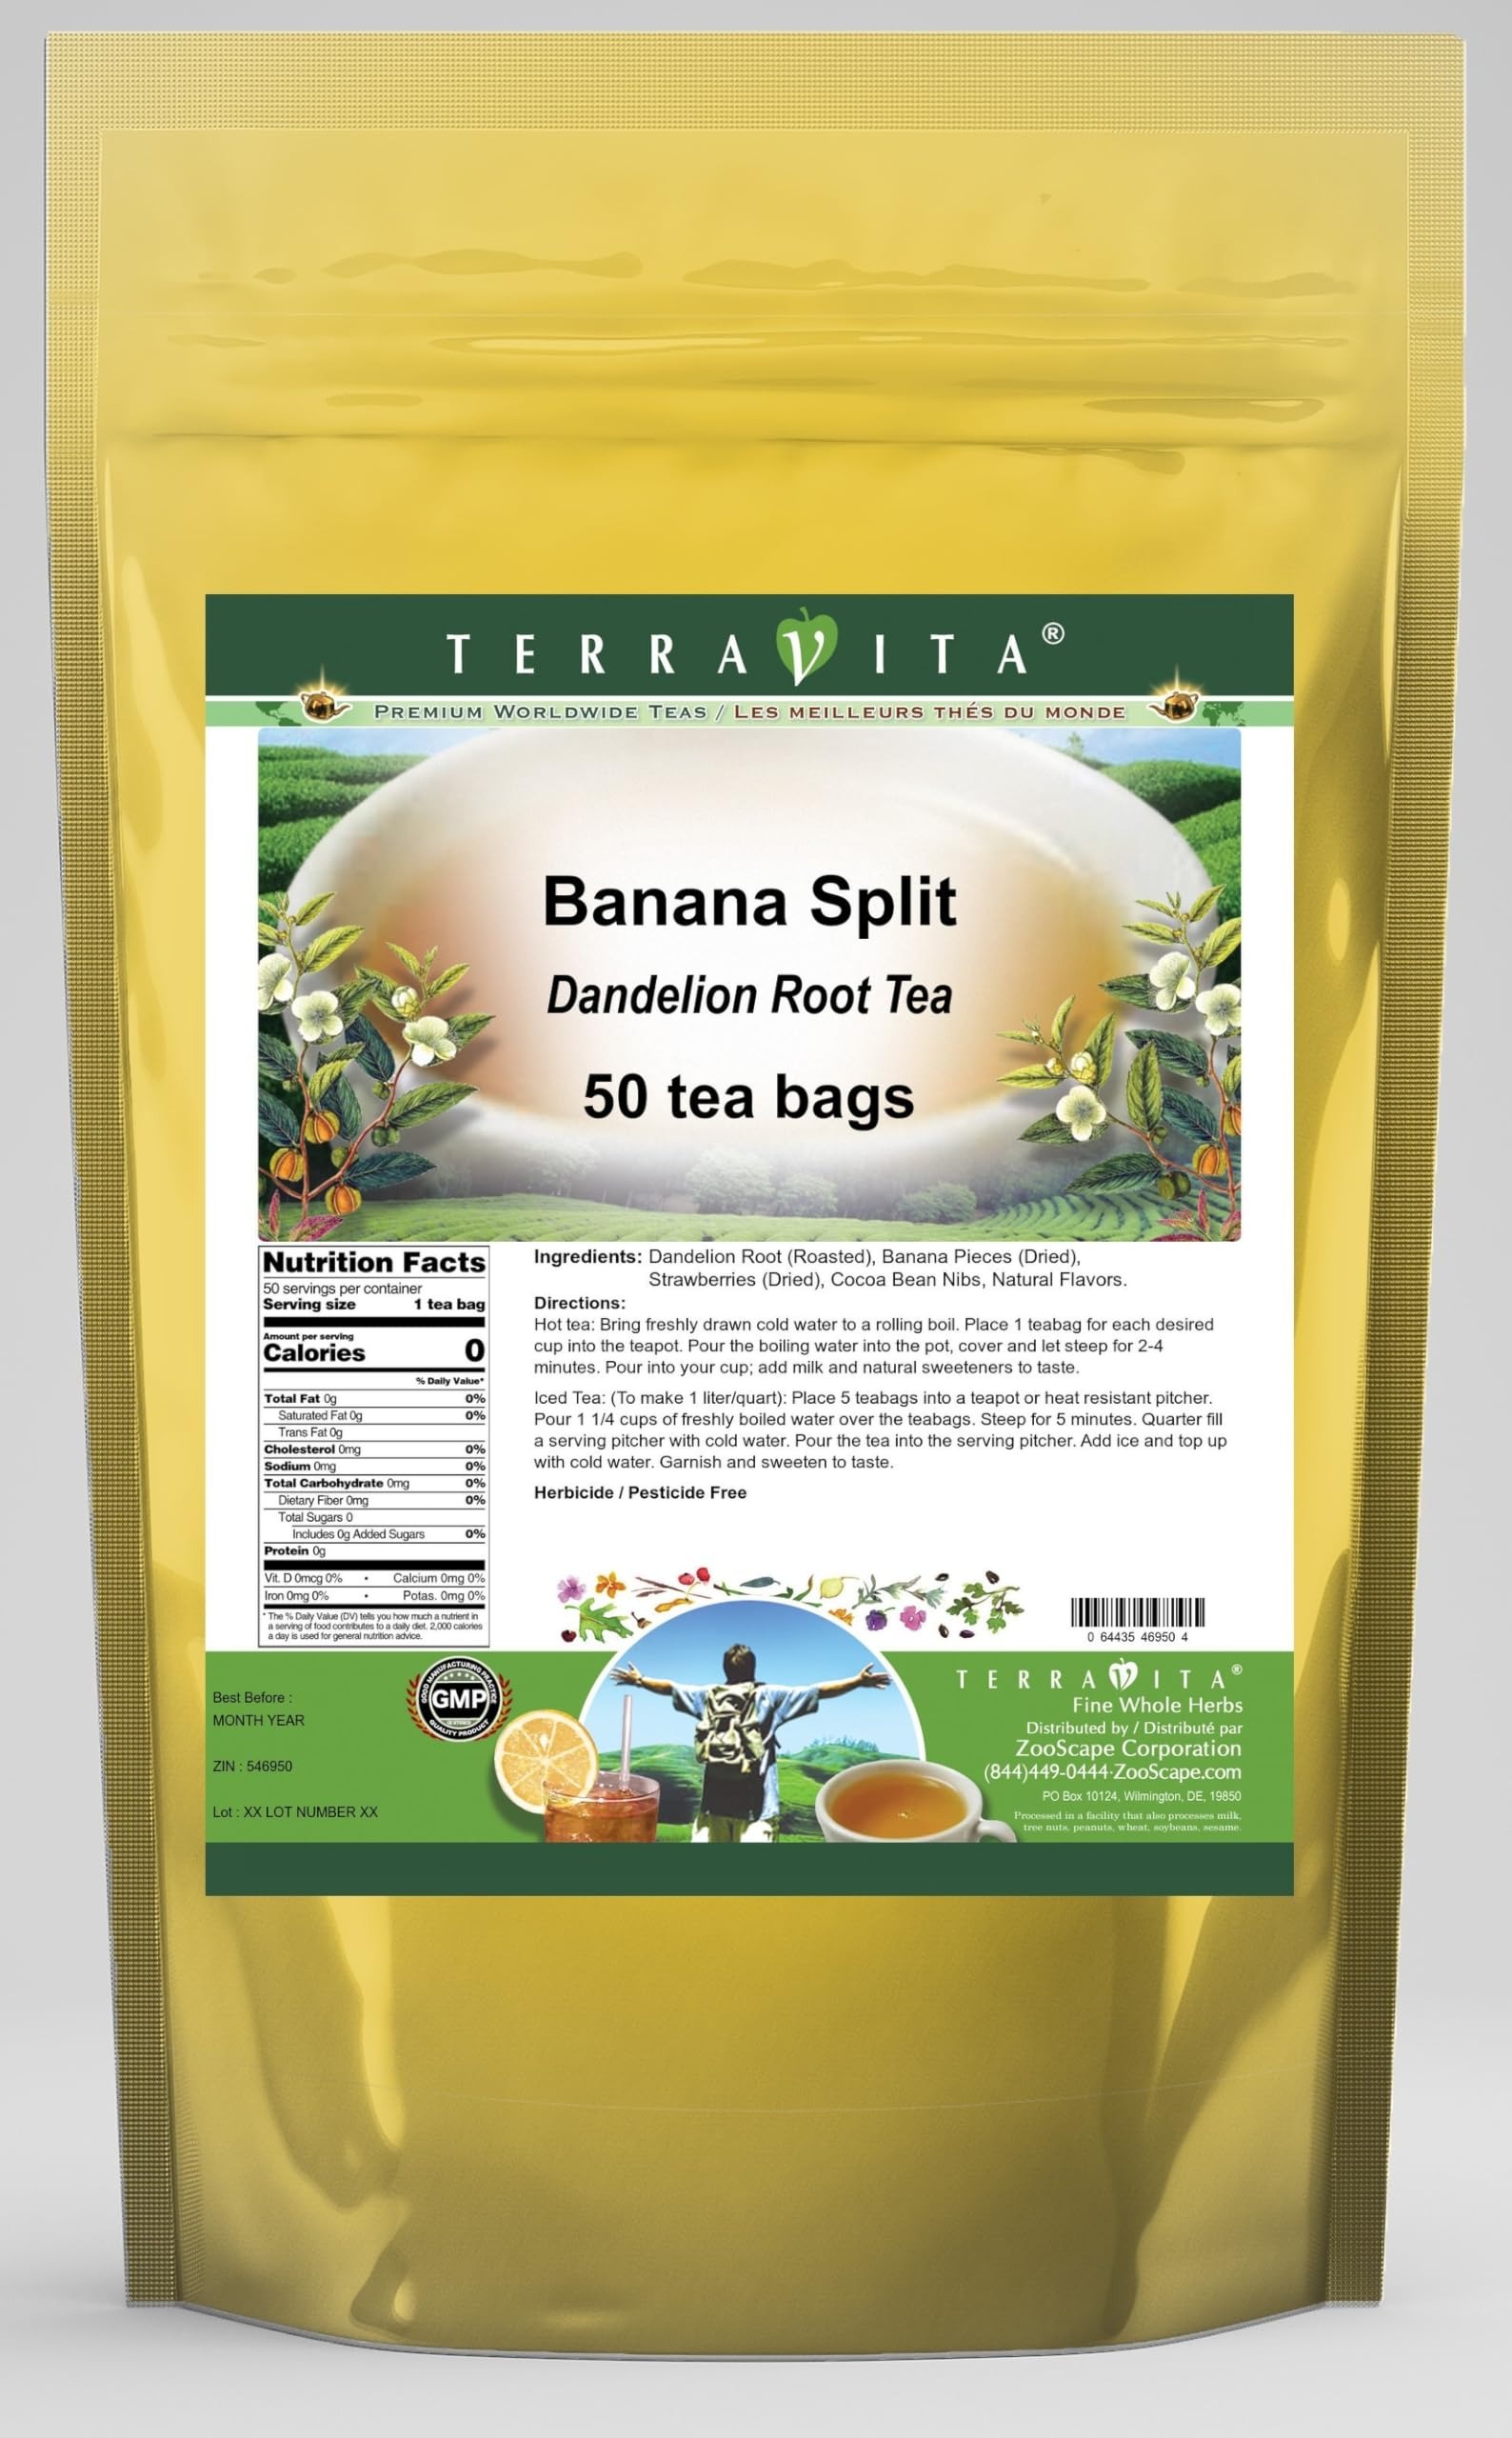
Item Name: Banana Split Dandelion Root Tea (50 tea bags, ZIN: 546950) - 2 Pack
Bullet Point 1: Our Banana Split Dandelion Root tea is a delicious naturally flavored Dandelion Root coffee substitute with Banana Pieces, Strawberries and Cocoa Bean Nibs that you will enjoy relaxing with anytime! The natural and caffeine-free Banana Split taste is delicious! - Ingredients: Dandelion Root, Banana Pieces, Strawberries, Cocoa Bean Nibs and Natural Banana Split Flavor.
Bullet Point 2: No fillers.
Bullet Point 3: Manufacturer: TerraVita
Bullet Point 4: Size: 50 tea bags
Bullet Point 5: Dandelion Root Tea Bags - Packed in a convenient upright pouch!
Product Description: Our Banana Split Dandelion Root tea is a delicious naturally flavored Dandelion Root coffee substitute with Banana Pieces, Strawberries and Cocoa Bean Nibs that you will enjoy relaxing with anytime! The natural and caffeine-free Banana Split taste is delicious! - Ingredients: Dandelion Root, Banana Pieces, Strawberries, Cocoa Bean Nibs and Natural Banana Split Flavor. - Hot tea brewing method: Bring freshly drawn cold water to a rolling boil. Place 1 teabag for each desired cup into the teapot. Pour the boiling water into the pot, cover and let steep for 2-4 minutes. Pour into your cup; add milk and natural sweeteners to taste. - Iced tea brewing method: (To make 1 liter/quart): Place 5 teabags into a teapot or heat resistant pitcher. Pour 1 1/4 cups of freshly boiled water over the teabags. Steep for 5 minutes. Quarter fill a serving pitcher with cold water. Pour the tea into the serving pitcher. Add ice and top up with cold water. Garnish and sweeten to taste. - TerraVita is an exclusive line of premium-quality, natural source products that use only the finest, purest and most potent ingredients found around the world. TerraVita is hallmarked by the highest possible standards of purity, potency, stability and freshness. All of our products are prepared with the highest elements of quality control, from raw materials through the entire manufacturing process, up to and including the moment that the bottles or bags are sealed for freshness and shipped out to you. Our highest possible standards are certified by independent laboratories and backed by our personal guarantee. - TerraVita exists to meet and ensure your family's health and wellness without the harmful effects of chemicals and health products. We strive to make all of our products affordable and reliable and ar
Value: 100.0
Unit: Count

Price: 54.27